Johnnie Wallace

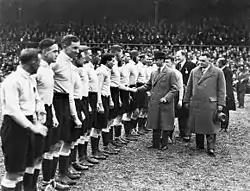
Wallace introduces his team to the Duke of York at Twickenham, 7 Jan 1928

On his return to Australia in 1926 he joined the Glebe-Balmain RUFC and in July of that year was selected for two Waratahs matches against the All Blacks.